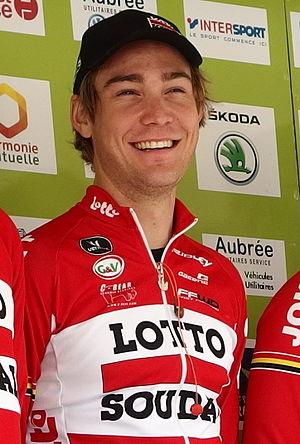
Tour de Bretagne 2015 - Présentation des équipes au départ de la troisième étape à Baud - Équipe Lotto-Soudal U23 Depicted person: Hayden McCormick